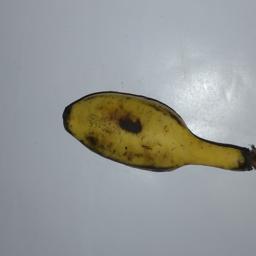
Banana variety: Champa Kola